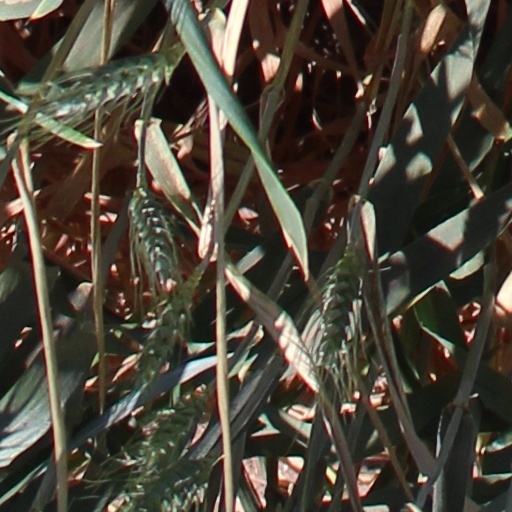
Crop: wheat